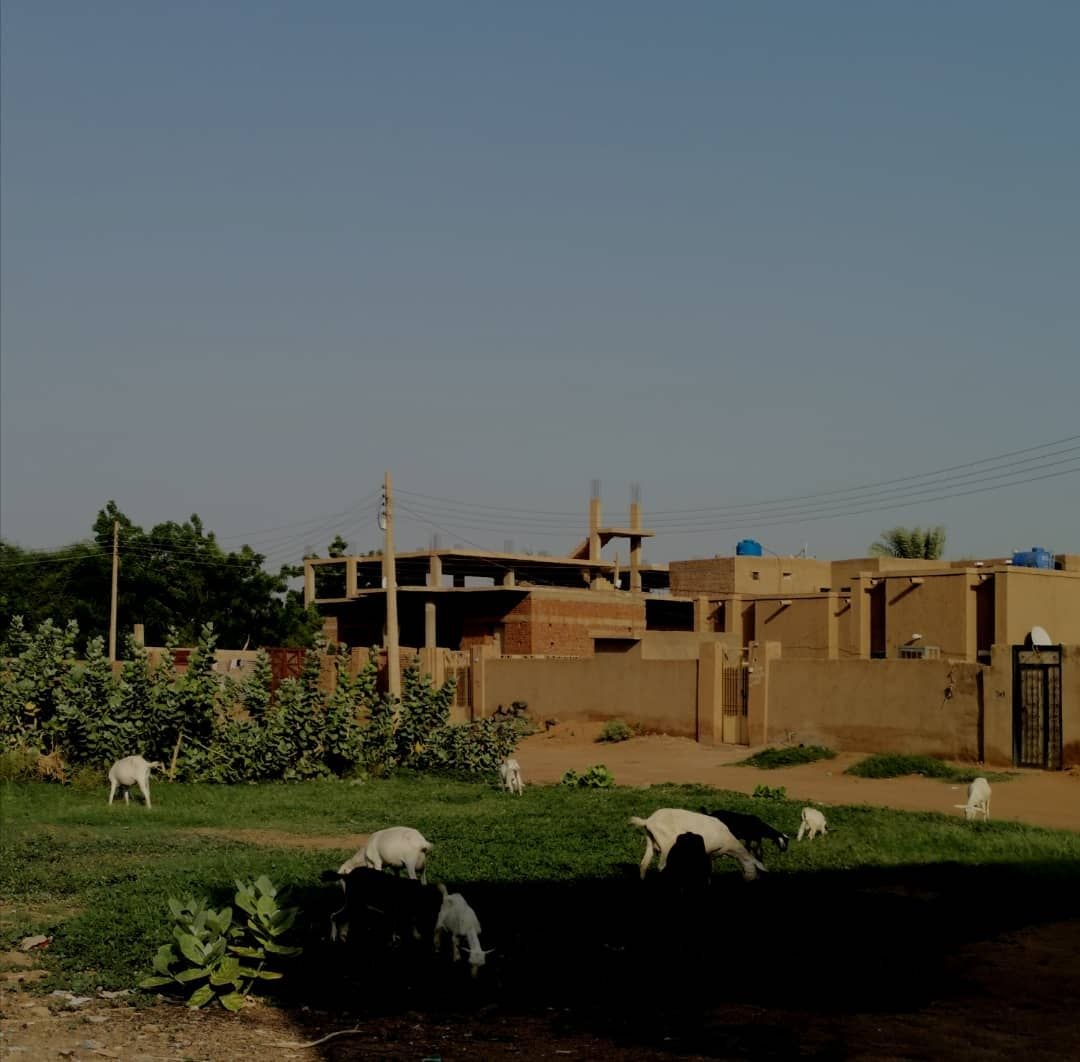
الوصف بالفصحى: أغنام ترعى في مرعى أمام بيوت
الوصف بالعامية السودانية: أغنام بترعى في نجيلة قدام البيوت
التصنيف: Agriculture & Livestock